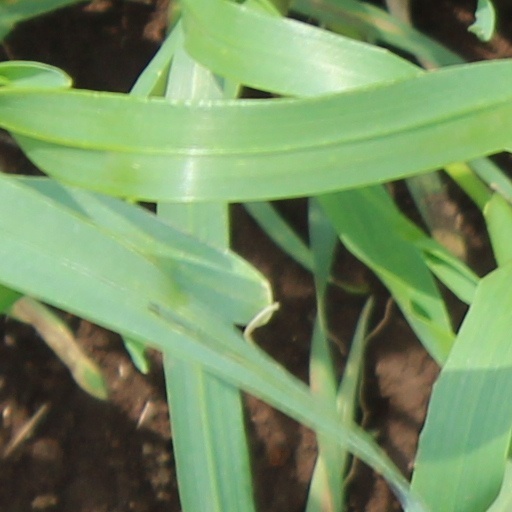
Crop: wheat